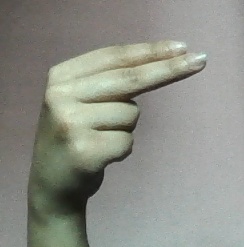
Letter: ain